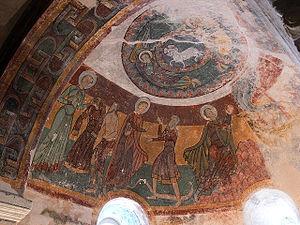
Saint-Aignan ou Saint-Aignan-sur-Cher, anciennement appelée Saint-Aignan-en-Berry, est une commune française située dans le département de Loir-et-Cher, en région Centre-Val de Loire.